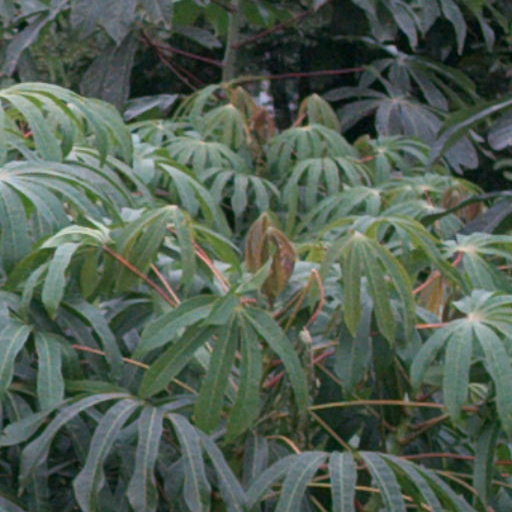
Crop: cassava